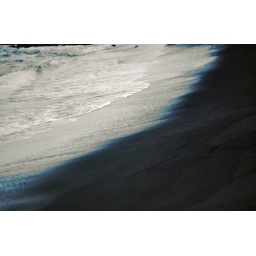
One of the most beautiful black sand beaches on Big Island in 1982. Now overrun by the lava.